Pilgrim Baptist Church

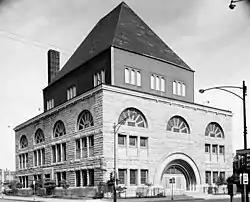
Pilgrim Baptist Church, June 1964.

Pilgrim Baptist Church is a historic church located on the of Chicago, Illinois, United States. The landmarked building was originally constructed for a synagogue, Kehilath Anshe Ma'arav. The church is notable both as an architectural landmark and for the cultural contributions by the congregation of the church. Located at 3301 S. Indiana Ave, the church is in the heart of Chicago's Bronzeville neighborhood. In 2017, the church was sold to the National Museum of Gospel Music.